Evrim Akyigit

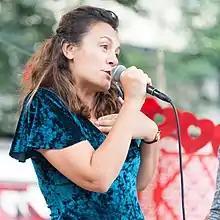
Evrim Akyigit

Evrim Akyigit (born January 31, 1977 in İzmir) is a Dutch actress of Turkish origin. She is best known for her role as Cabar-Elif Özal in the Dutch soap opera "Onderweg Naar Morgen".